Mediation (statistics)

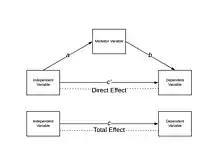
Direct effect in a mediation model

In the diagram shown above, the indirect effect is the product of path coefficients "A" and "B". The direct effect is the coefficient " C' ".